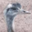
Label: bird